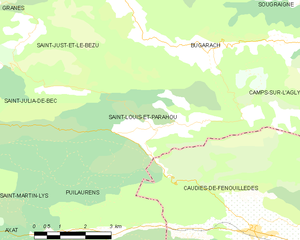
Carte des communes françaises: Saint-Louis-et-Parahou